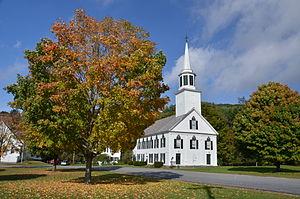
Townshend est une ville située dans le comté de Windham, dans l'État du Vermont, aux États-Unis.